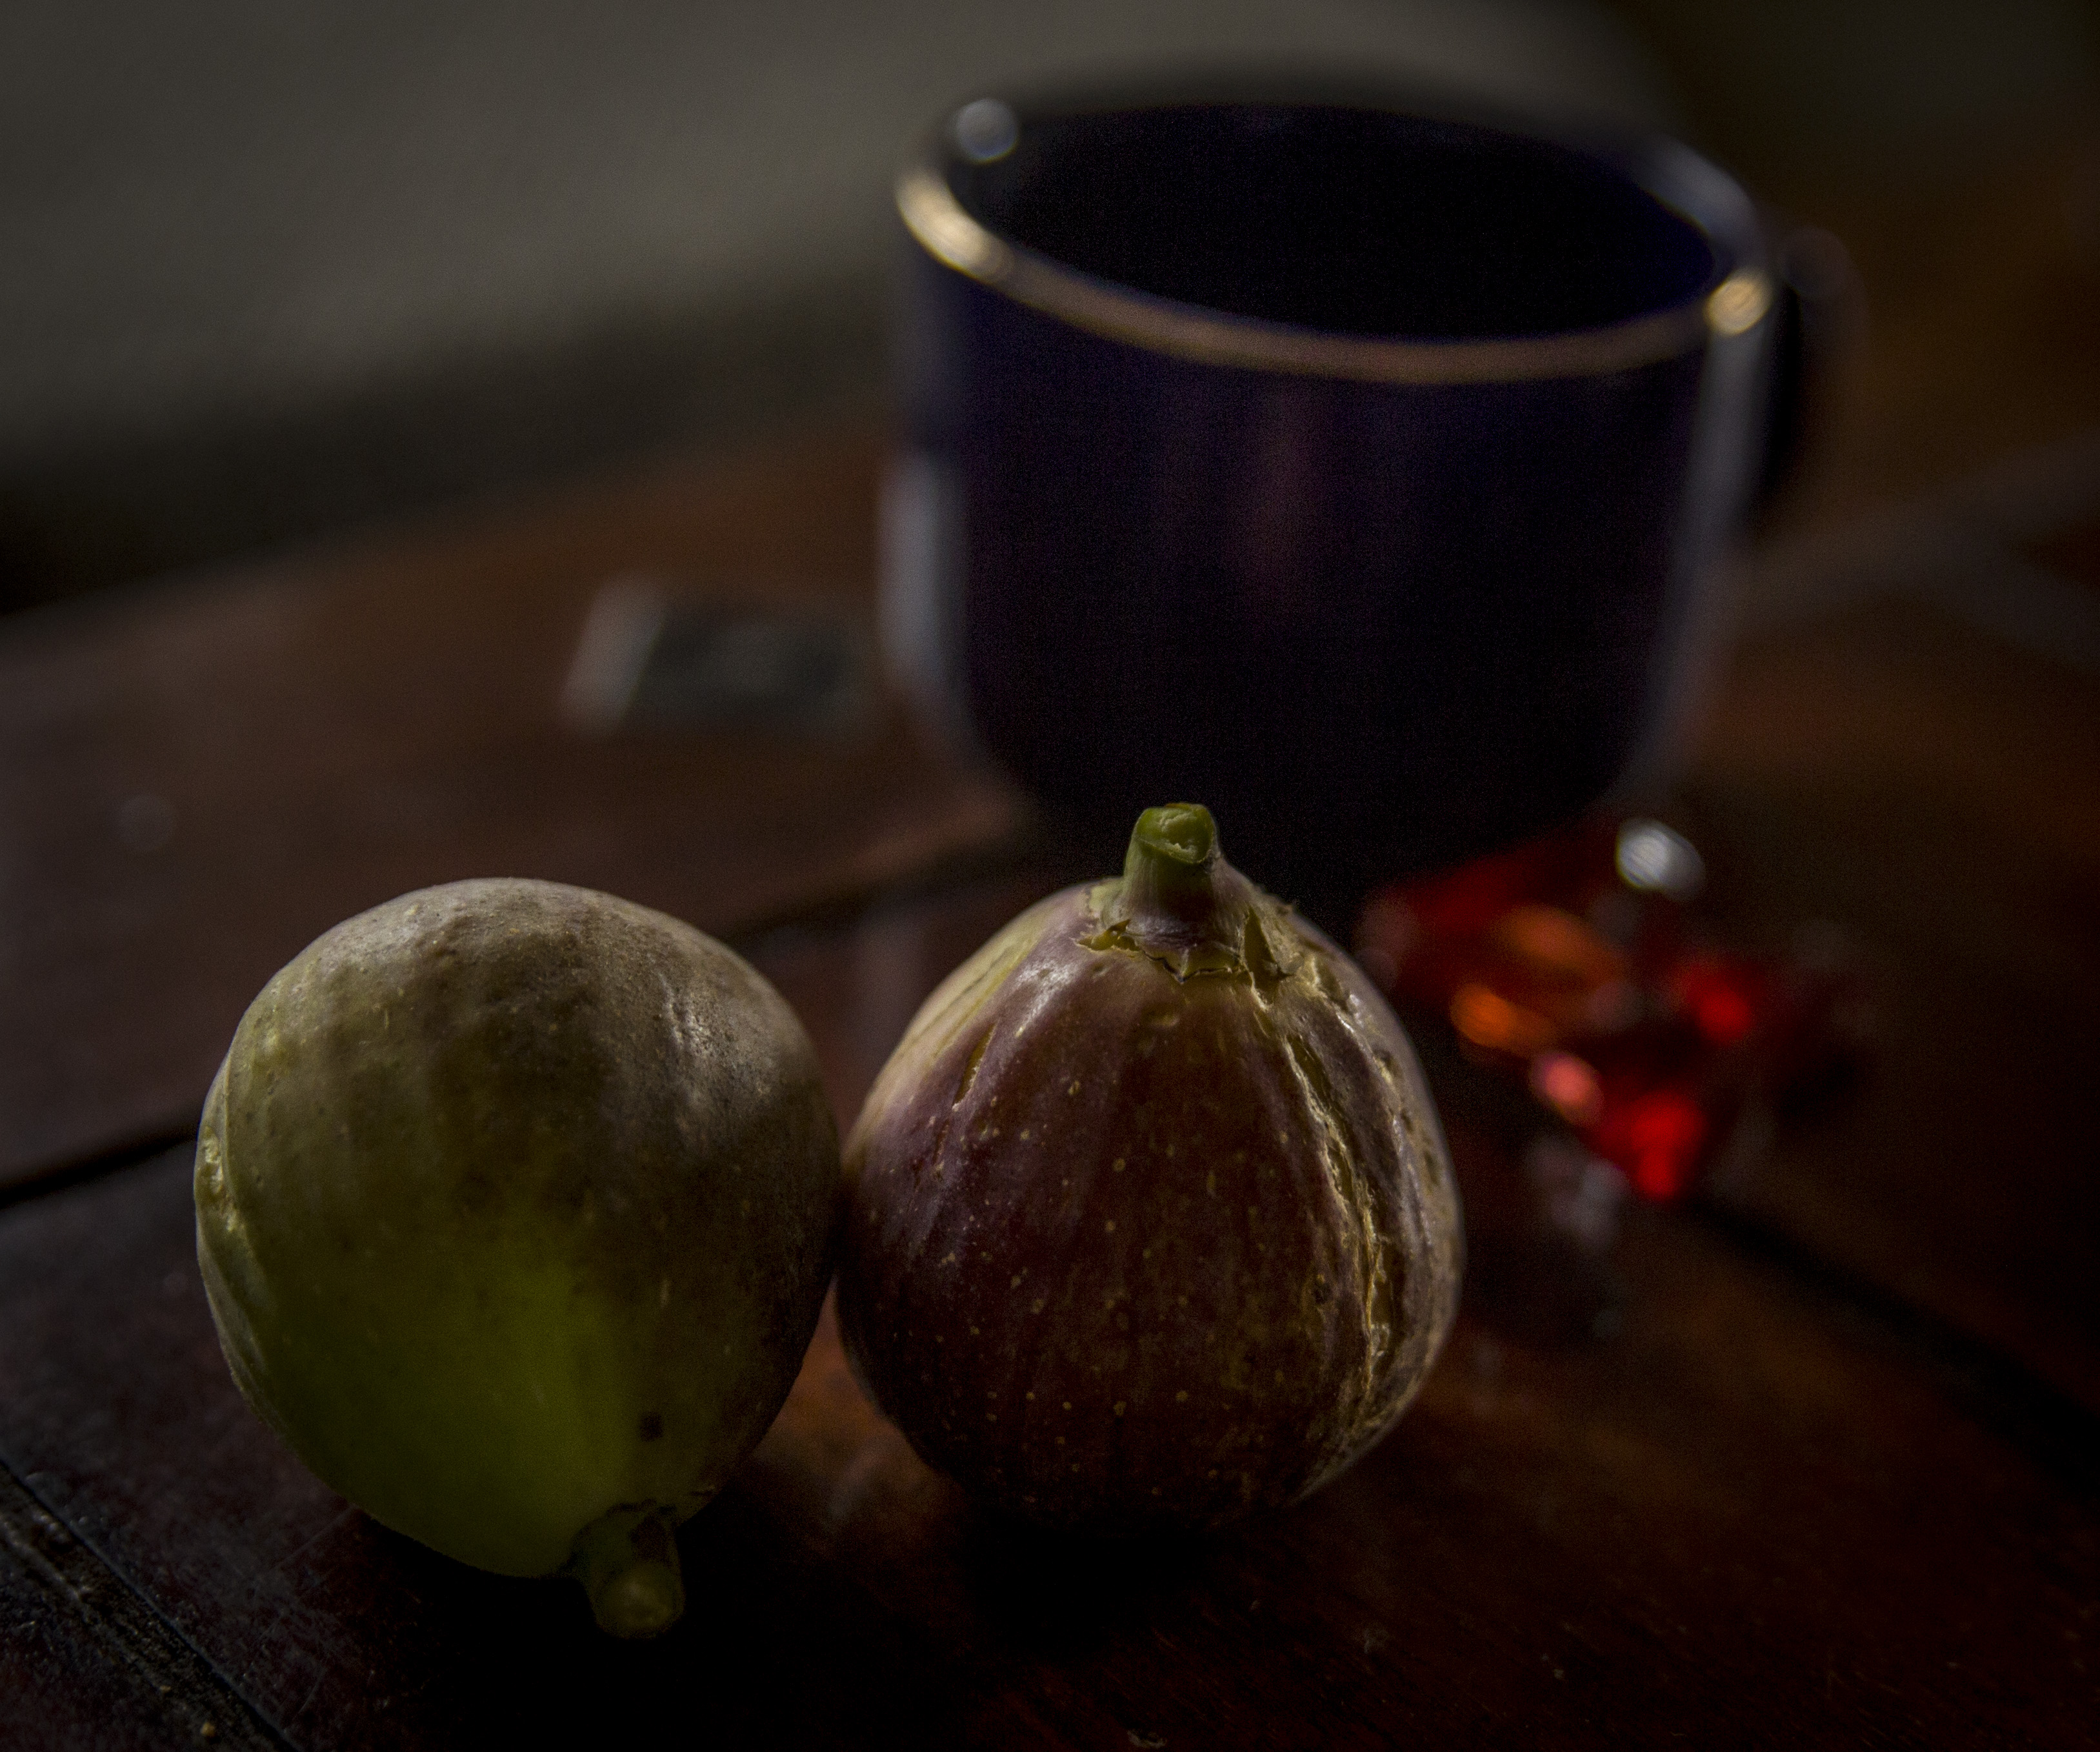
figs, fall, fruit, love, you, day, lilac, green, dark, hot, harmony, still life photography, food, natural foods, still life, plant, common fig, photography, produce, superfood